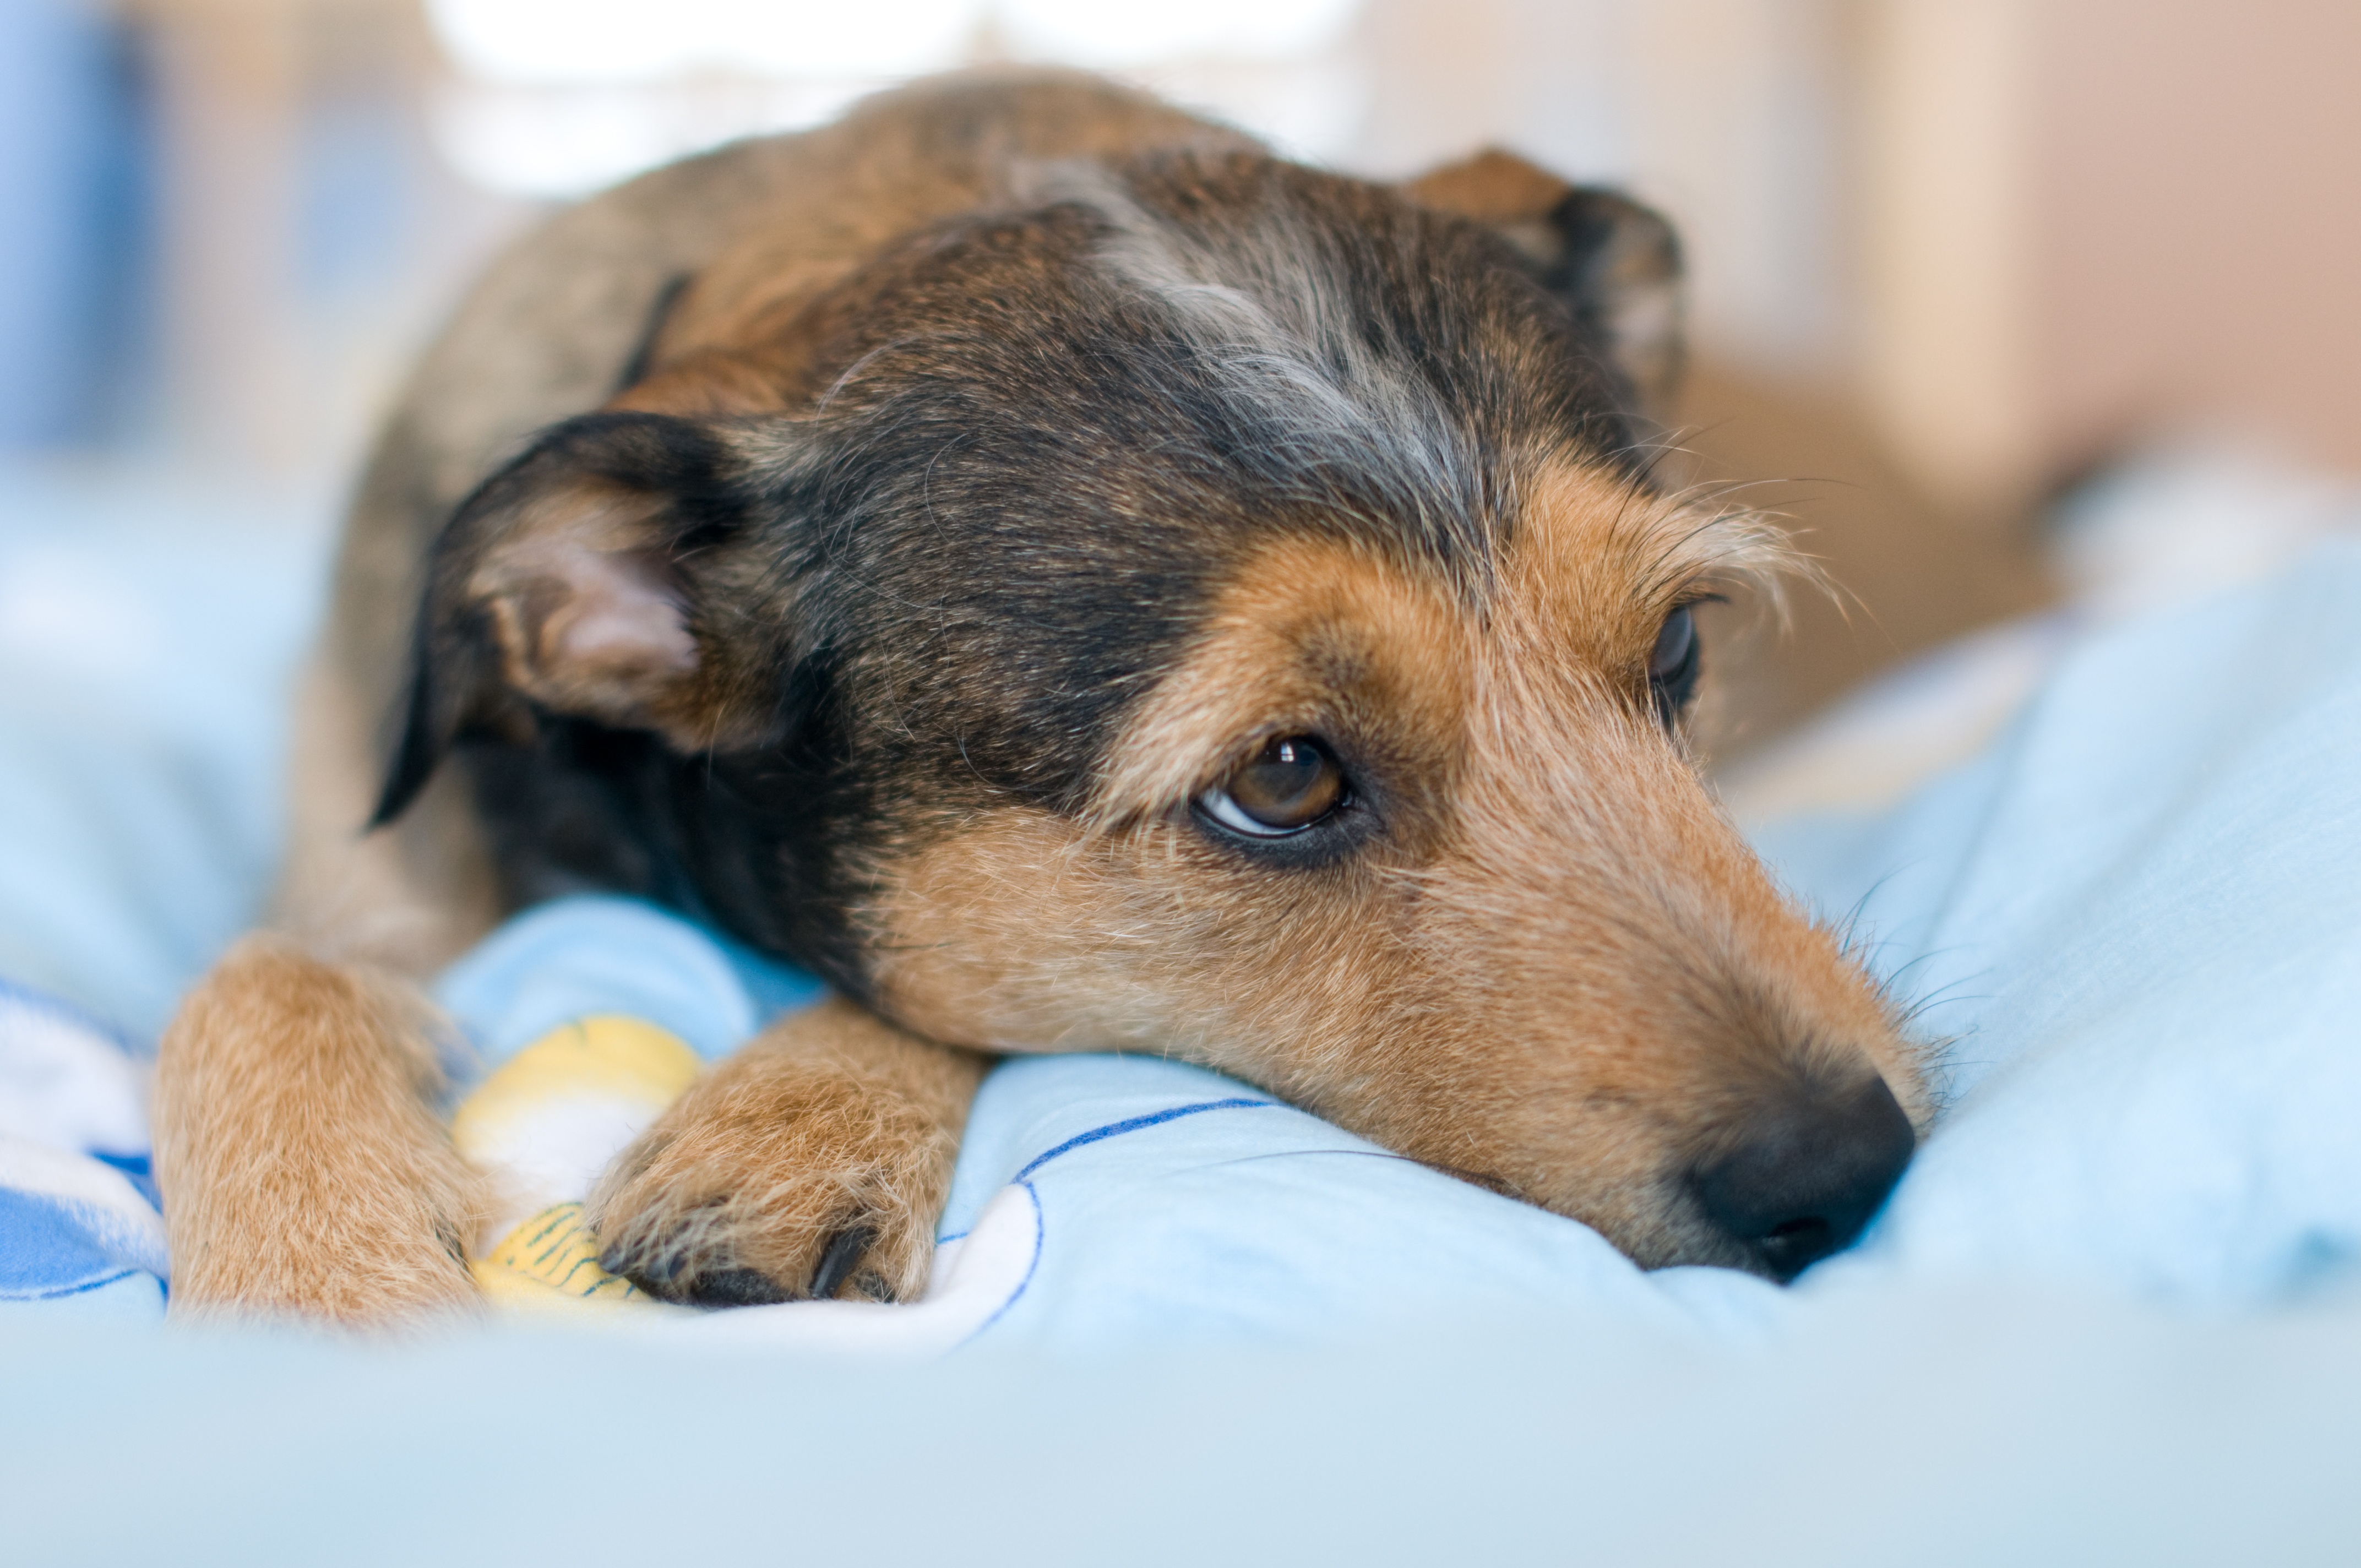
puppy, dog, pet, peace, mammal, rest, close up, dogs, vertebrate, dog breed, terrier, dog like mammal, australian terrier, norwich terrier, norfolk terrier